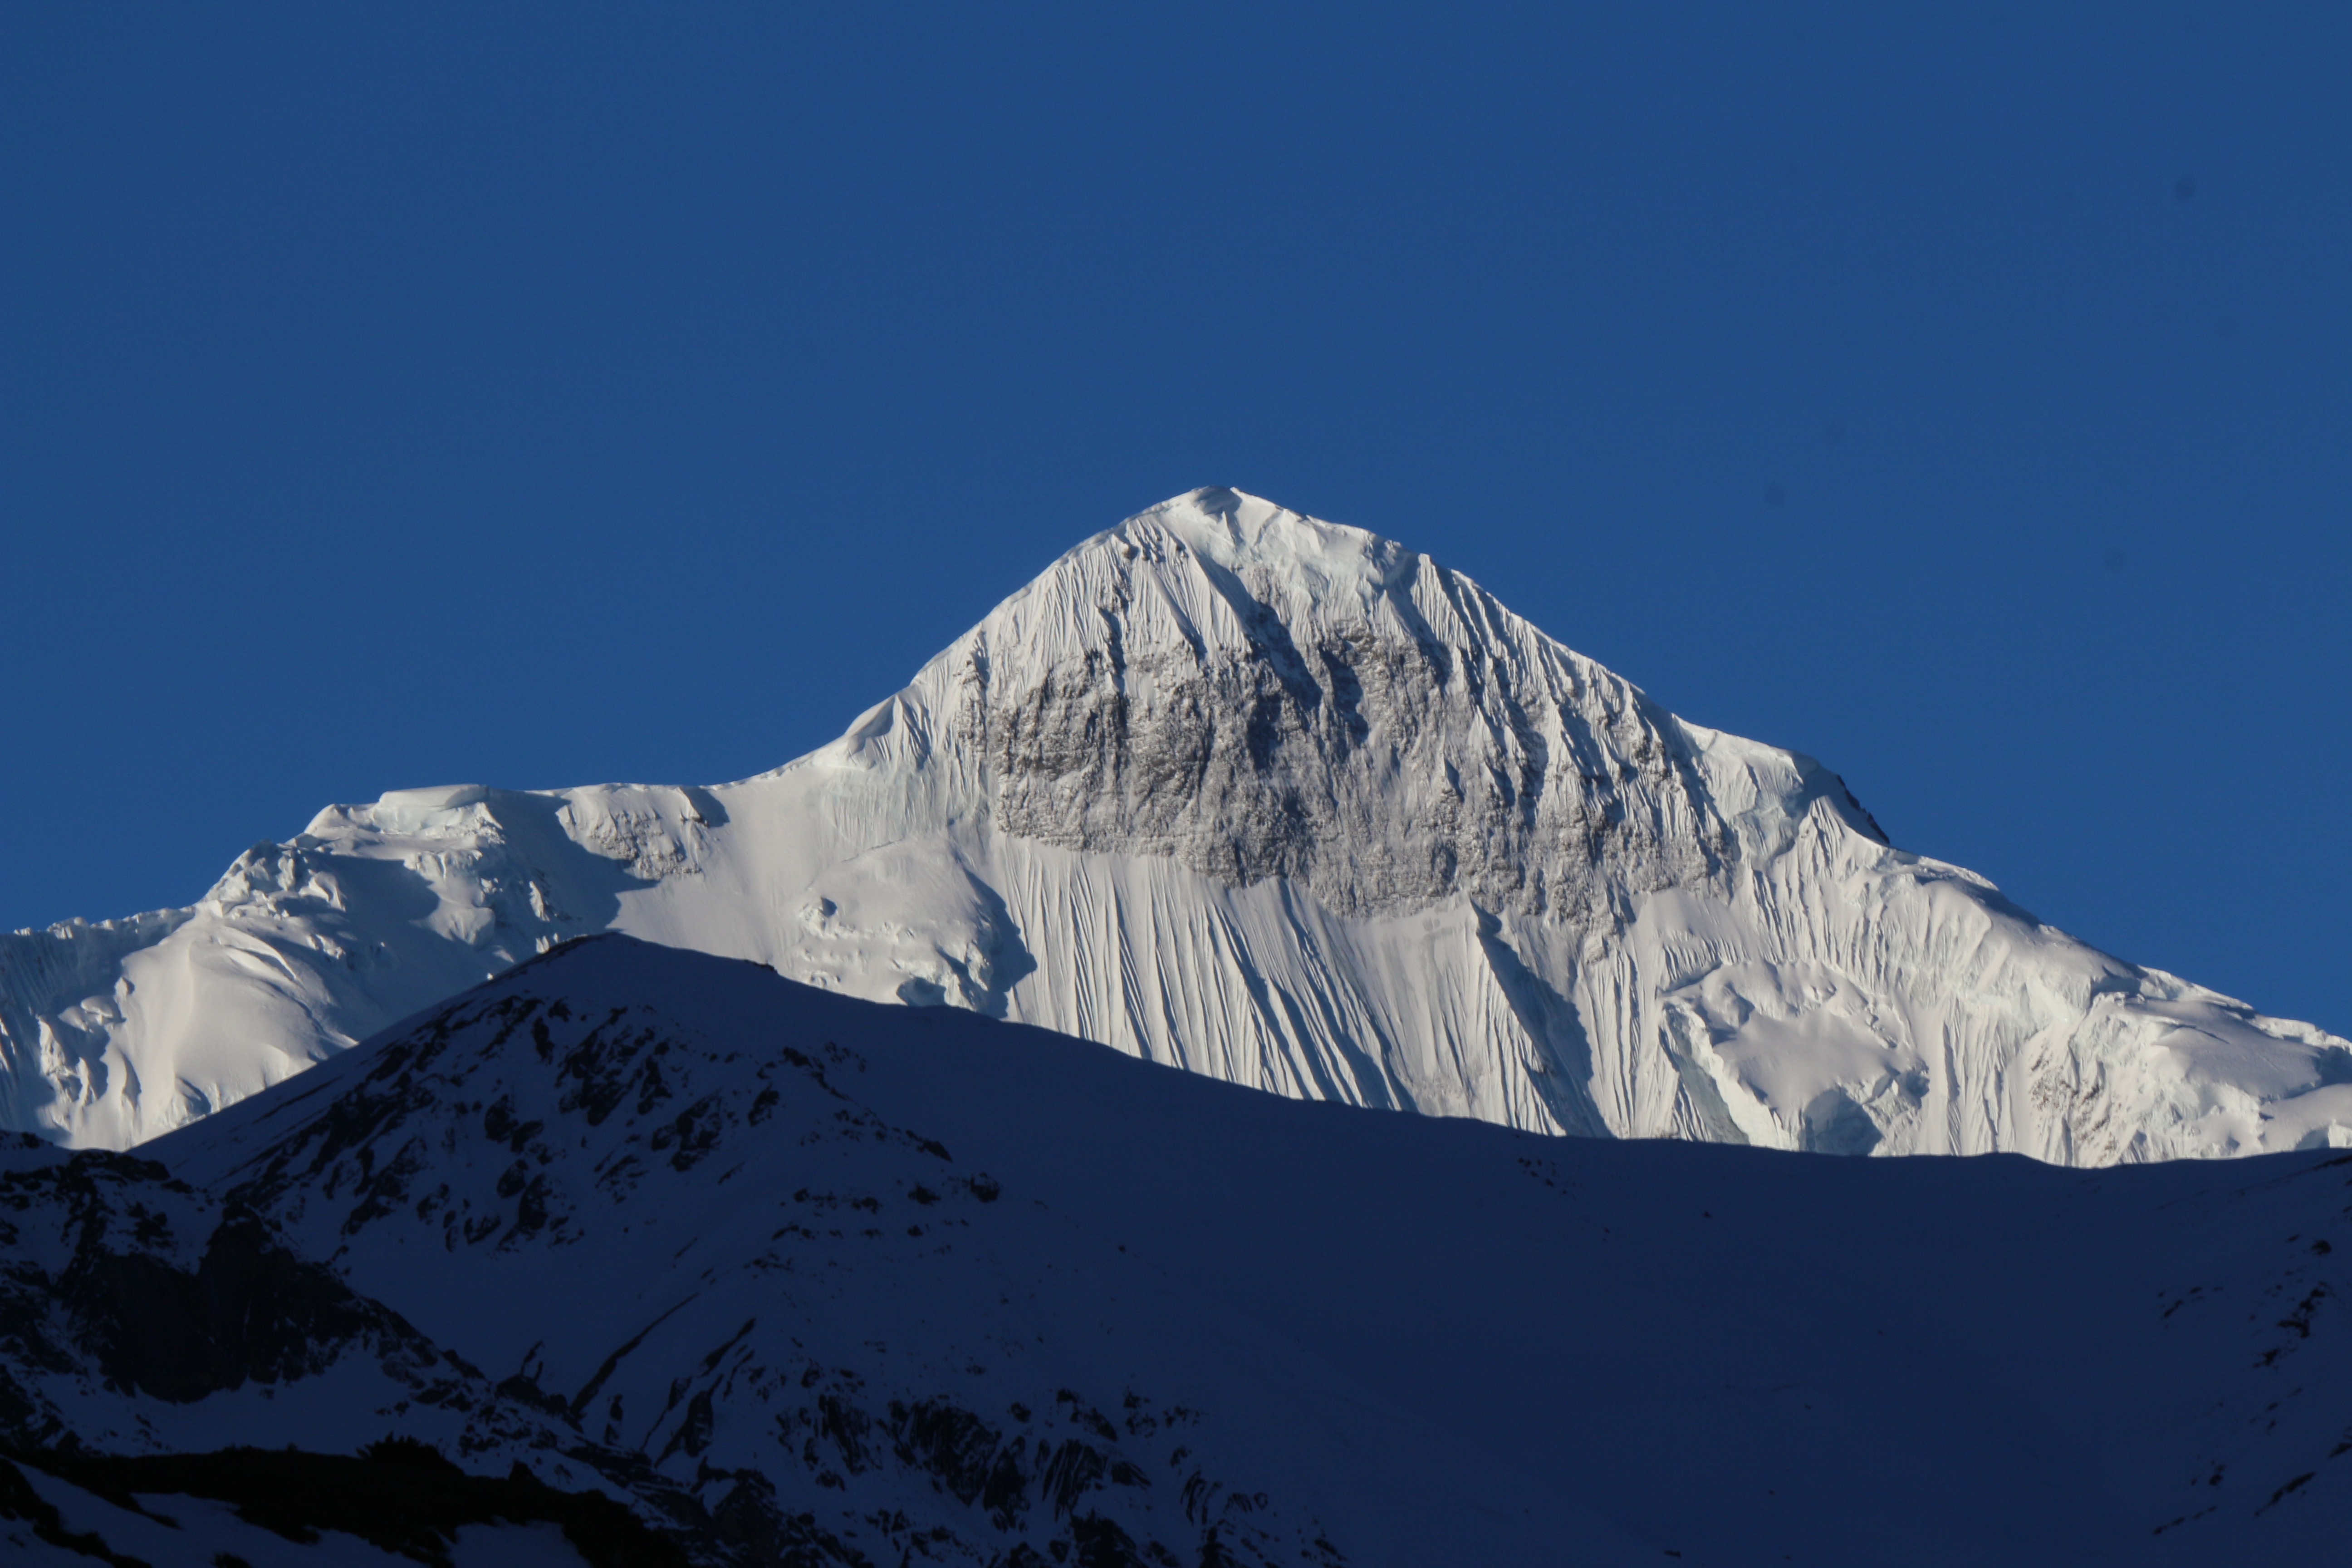
landscape, mountain, snow, winter, sky, mountain range, scenery, weather, terrain, season, ridge, summit, alps, plateau, piste, landform, ski touring, ski mountaineering, snow caps, geographical feature, mountainous landforms, geological phenomenon